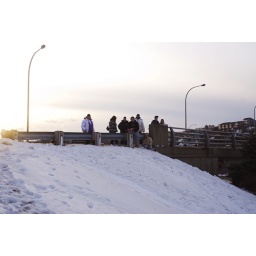
Crowd gathered on a highway overpass watching three snowboarders on the side of a hill in Saint John, New Brunswick.